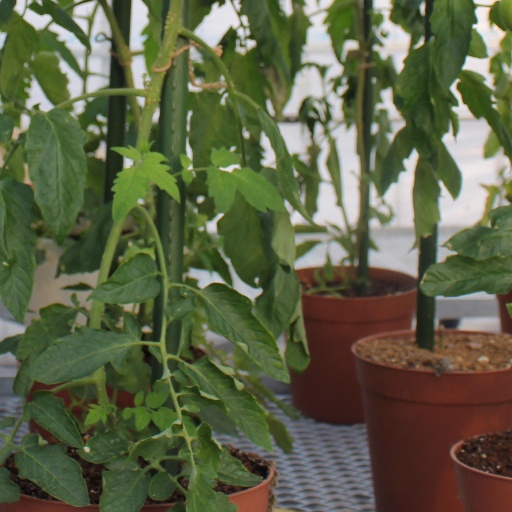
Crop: tomato